Visual Planet

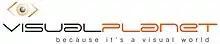
The original visualplanet logo

In 2001, the company was founded after noticing the potential to allow customer access to information after high street closing hours. Main activities included sourcing and developing components and technologies for through window interactive solutions. Dominant activities presently include the manufacture of projected capacitance touchfoils and distribution to an established group of global resellers, integrators, and distributors. In 2006 the company moved headquarters to Cambridge, UK. Between 2006 and 2007 visualplanet's turnover had doubled and the company currently has over 100 partners in major markets around the world who are prominent in the Digital Signage, Audio Visual, and Touch Screen markets. The company's main focus has progressed from a service-oriented company to that of a touch screen technology manufacturer and global distributor.